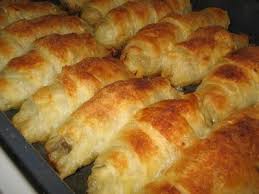
Yemek: borek